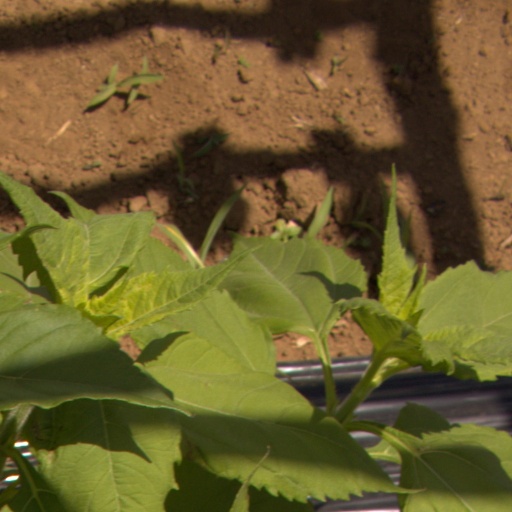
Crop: Jerusalem artichoke